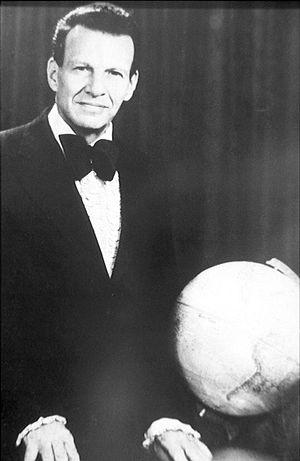
Samaël Aun Weor et le globe terrestre, Symbole de l'Avatar du Verseau apportant la Gnose à l'Humanité
Samaël Aun Weor, né le 6 mars 1917 à Bogota et décédé le 24 décembre 1977 à Mexico, est un occultiste, un ésotériste et un écrivain.